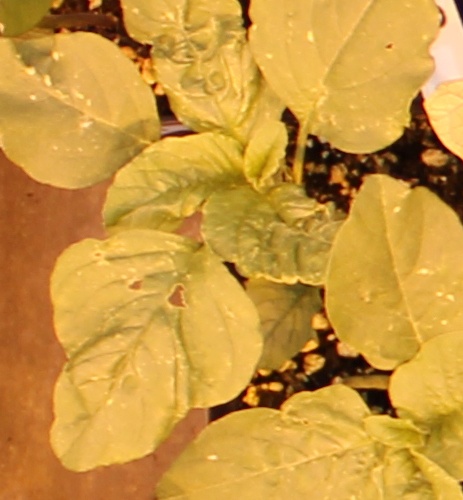
Label: Redroot Pigweed